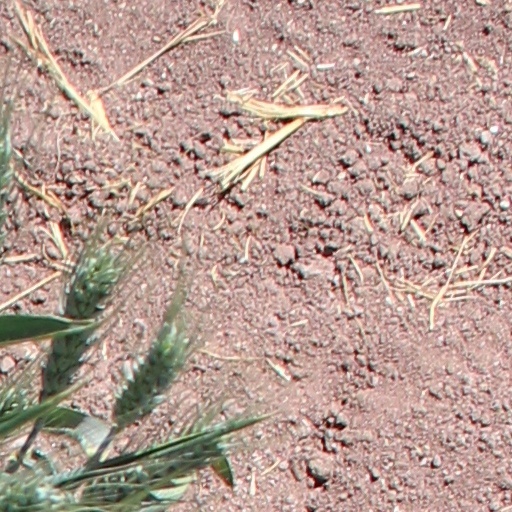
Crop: wheat